James Richmond (Medal of Honor)

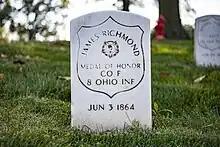
Grave at Arlington National Cemetery

James Richmond (c. 1843 – June 3, 1864) was a Union Army soldier in the American Civil War and a recipient of the U.S. military's highest decoration, the Medal of Honor, for his actions at the Battle of Gettysburg.